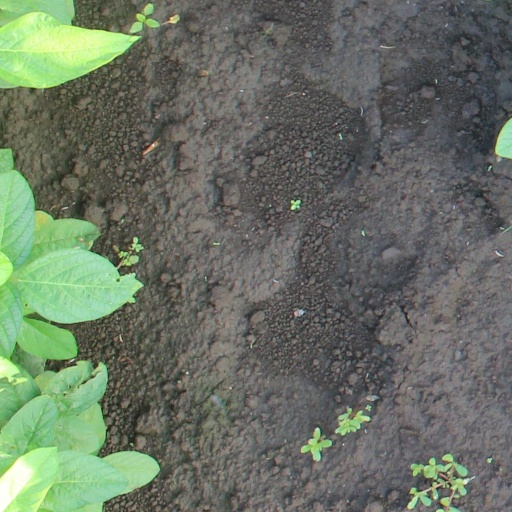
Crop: soybean